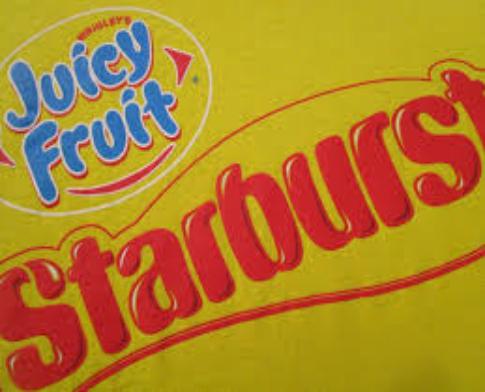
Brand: Juicy Fruit
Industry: Food